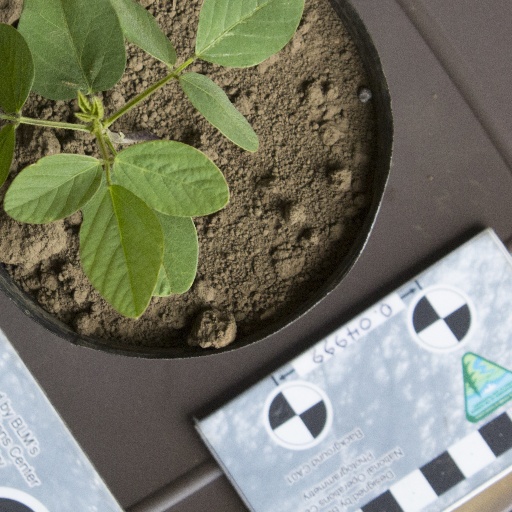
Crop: soybean